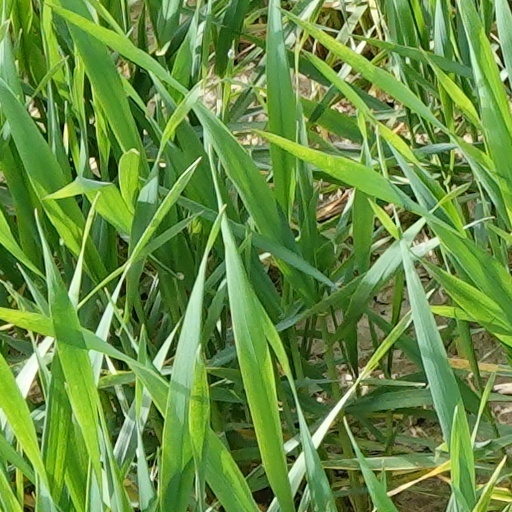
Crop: wheat